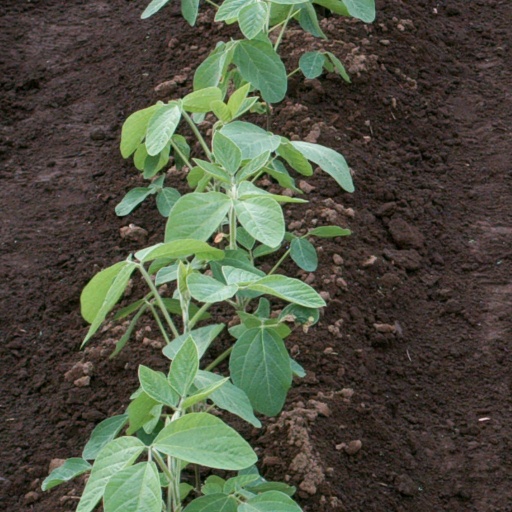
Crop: soybean